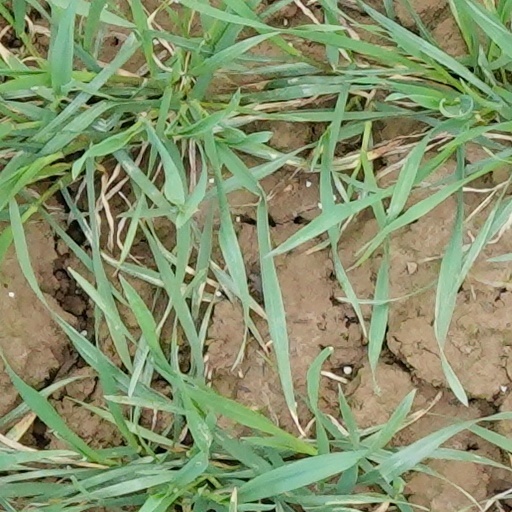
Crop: wheat